Battle of Sukho Island

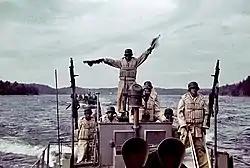
German infantry boats during the Axis naval review at Lakhdenpokhya on Lake Ladoga, 13 August 1942

During the siege of Leningrad the Soviets moved supplies to the city through Lake Ladoga. The Axis deployed the Finnish Ladoga Naval Detachment, Naval Detachment K (including the Italian ), and the German , to interdict the route; the MAS unit conducted motor torpedo boat attacks. The combined Axis force failed to significantly interrupt traffic.